Chaitya

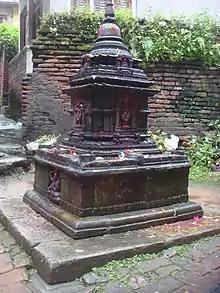
Nepalese form of chaitya

The similarity of the 4th century BCE Lycian barrel-vaulted tombs of Asia Minor, such as the tomb of Payava, with the Indian architectural design of the Chaitya (starting at least a century later from circa 250 BCE, with the Lomas Rishi caves in the Barabar caves group), suggests that the designs of the Lycian rock-cut tombs traveled to India, or that both traditions derived from a common ancestral source.